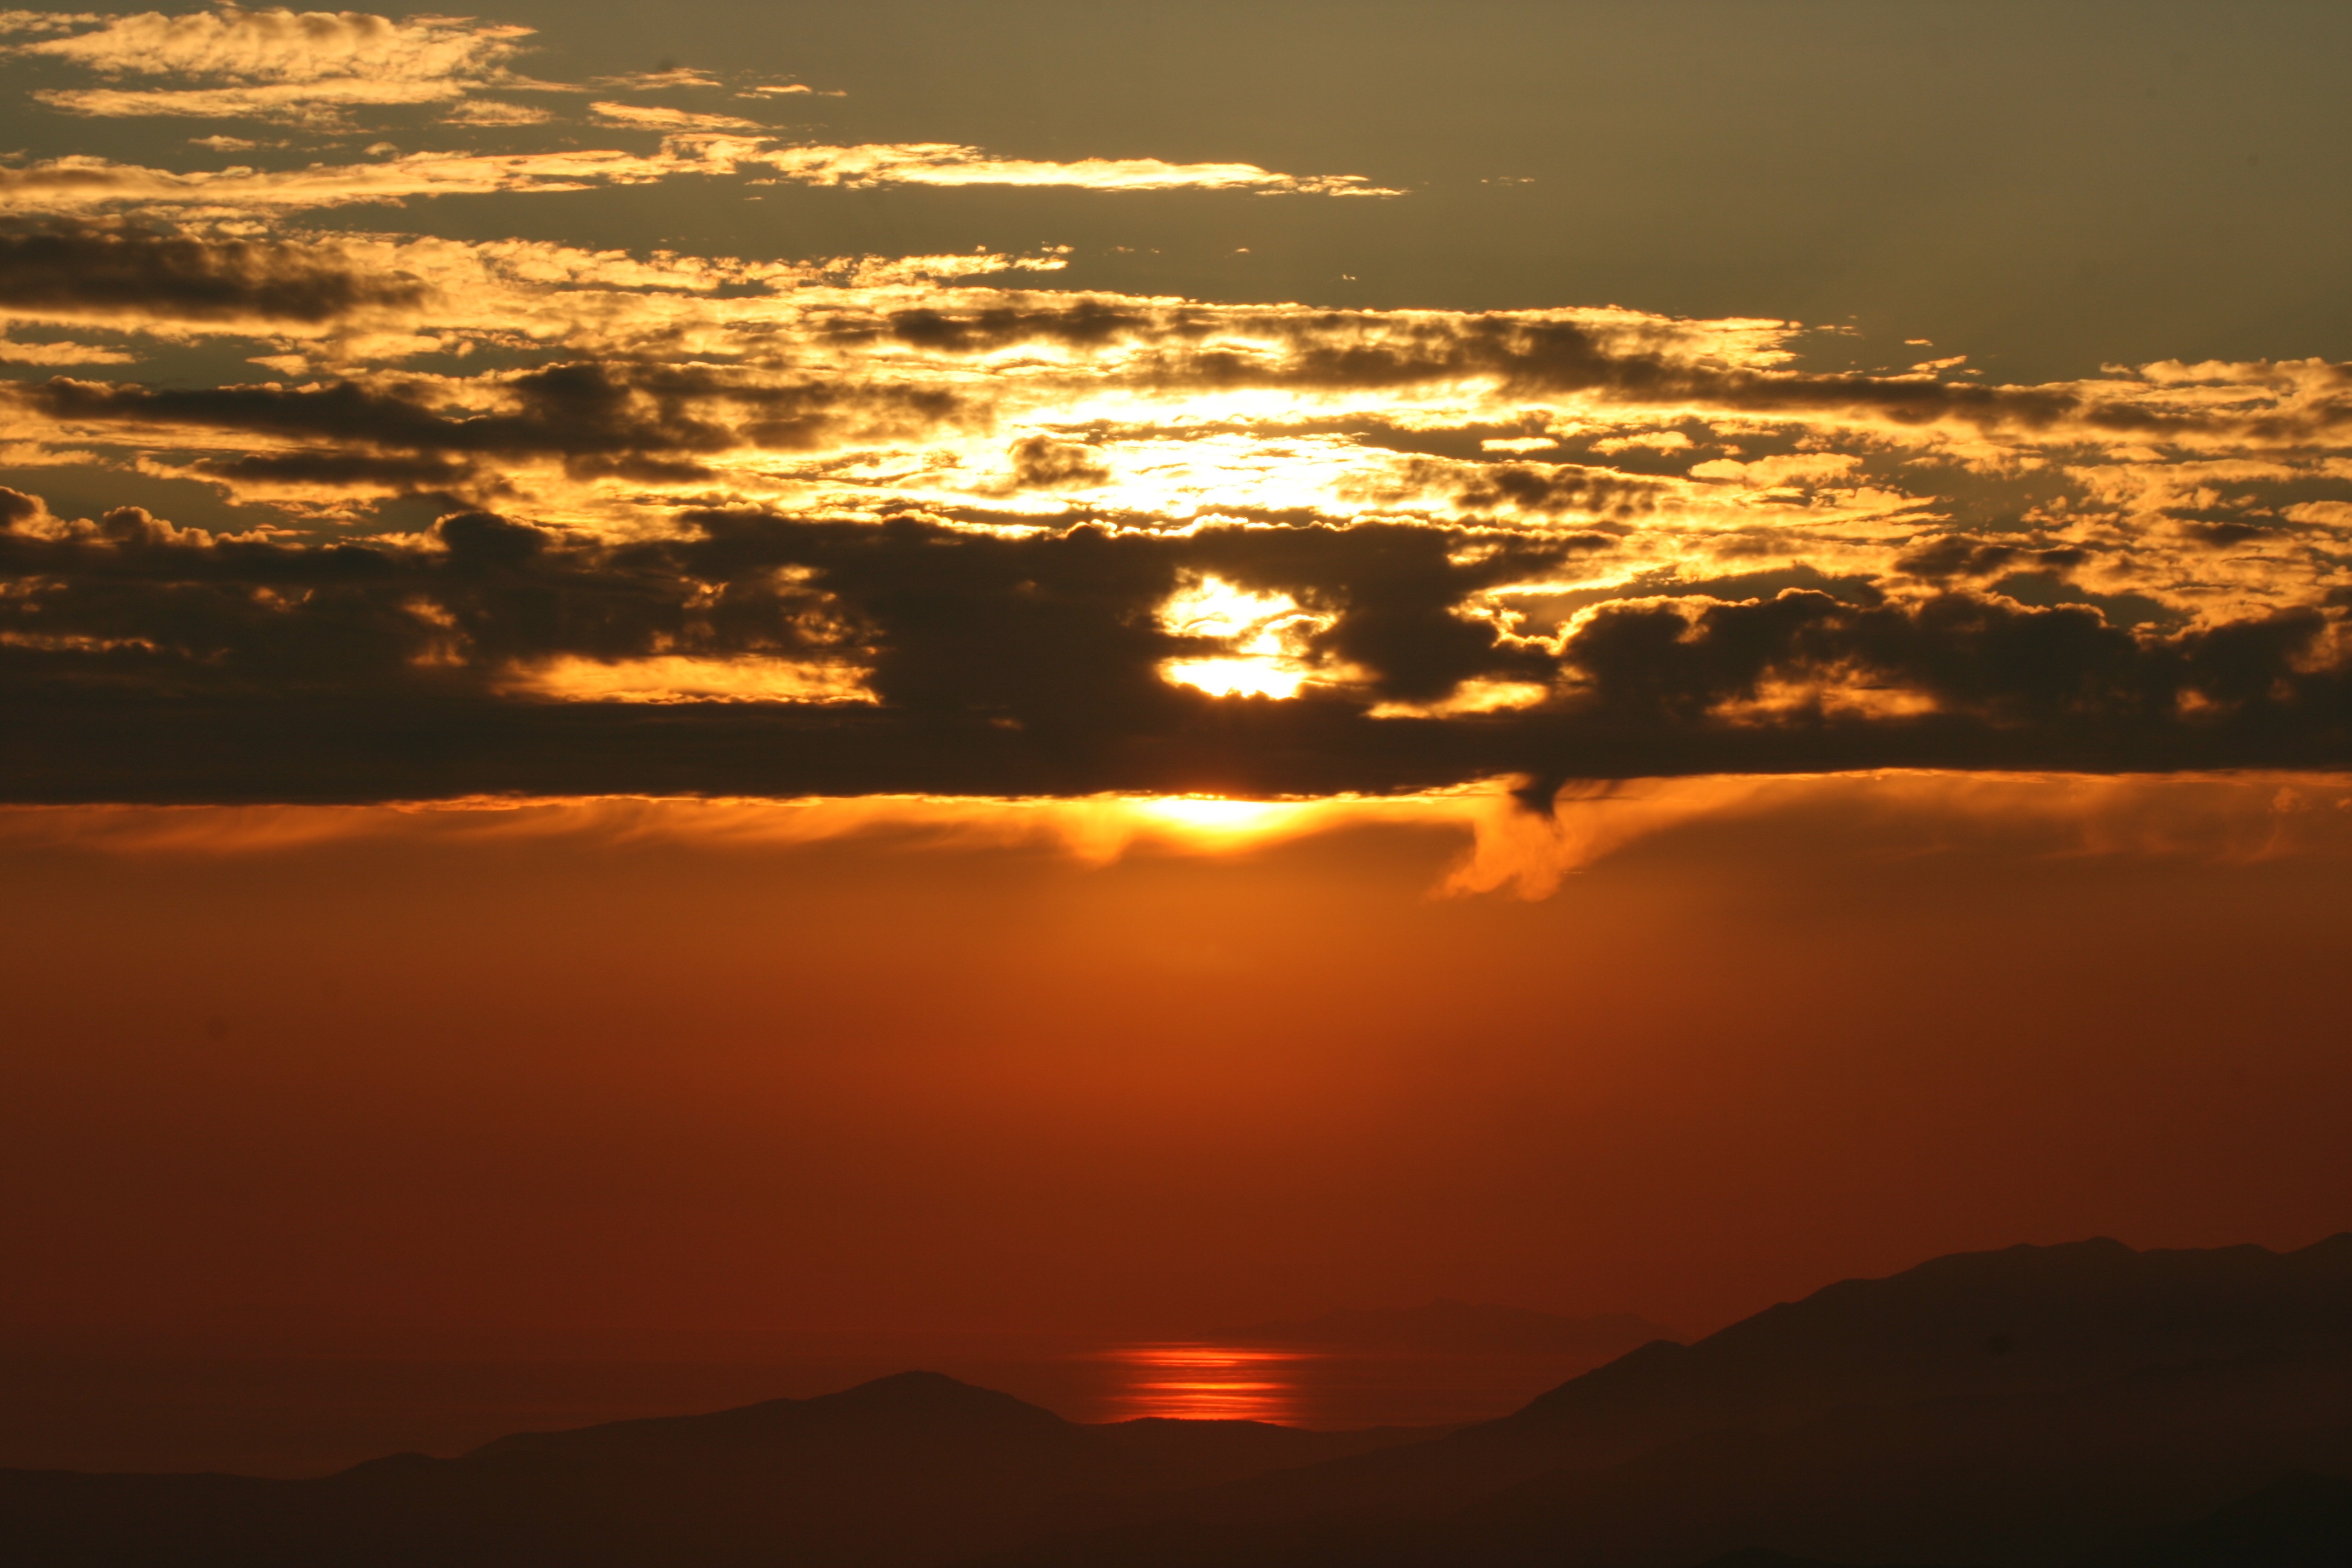
sea, horizon, cloud, sky, sun, sunrise, sunset, sunlight, morning, dawn, dusk, evening, reflection, mood, afterglow, red sky at morning